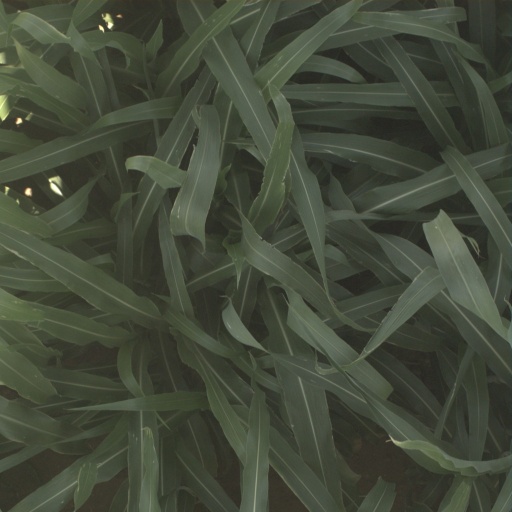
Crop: sorghum